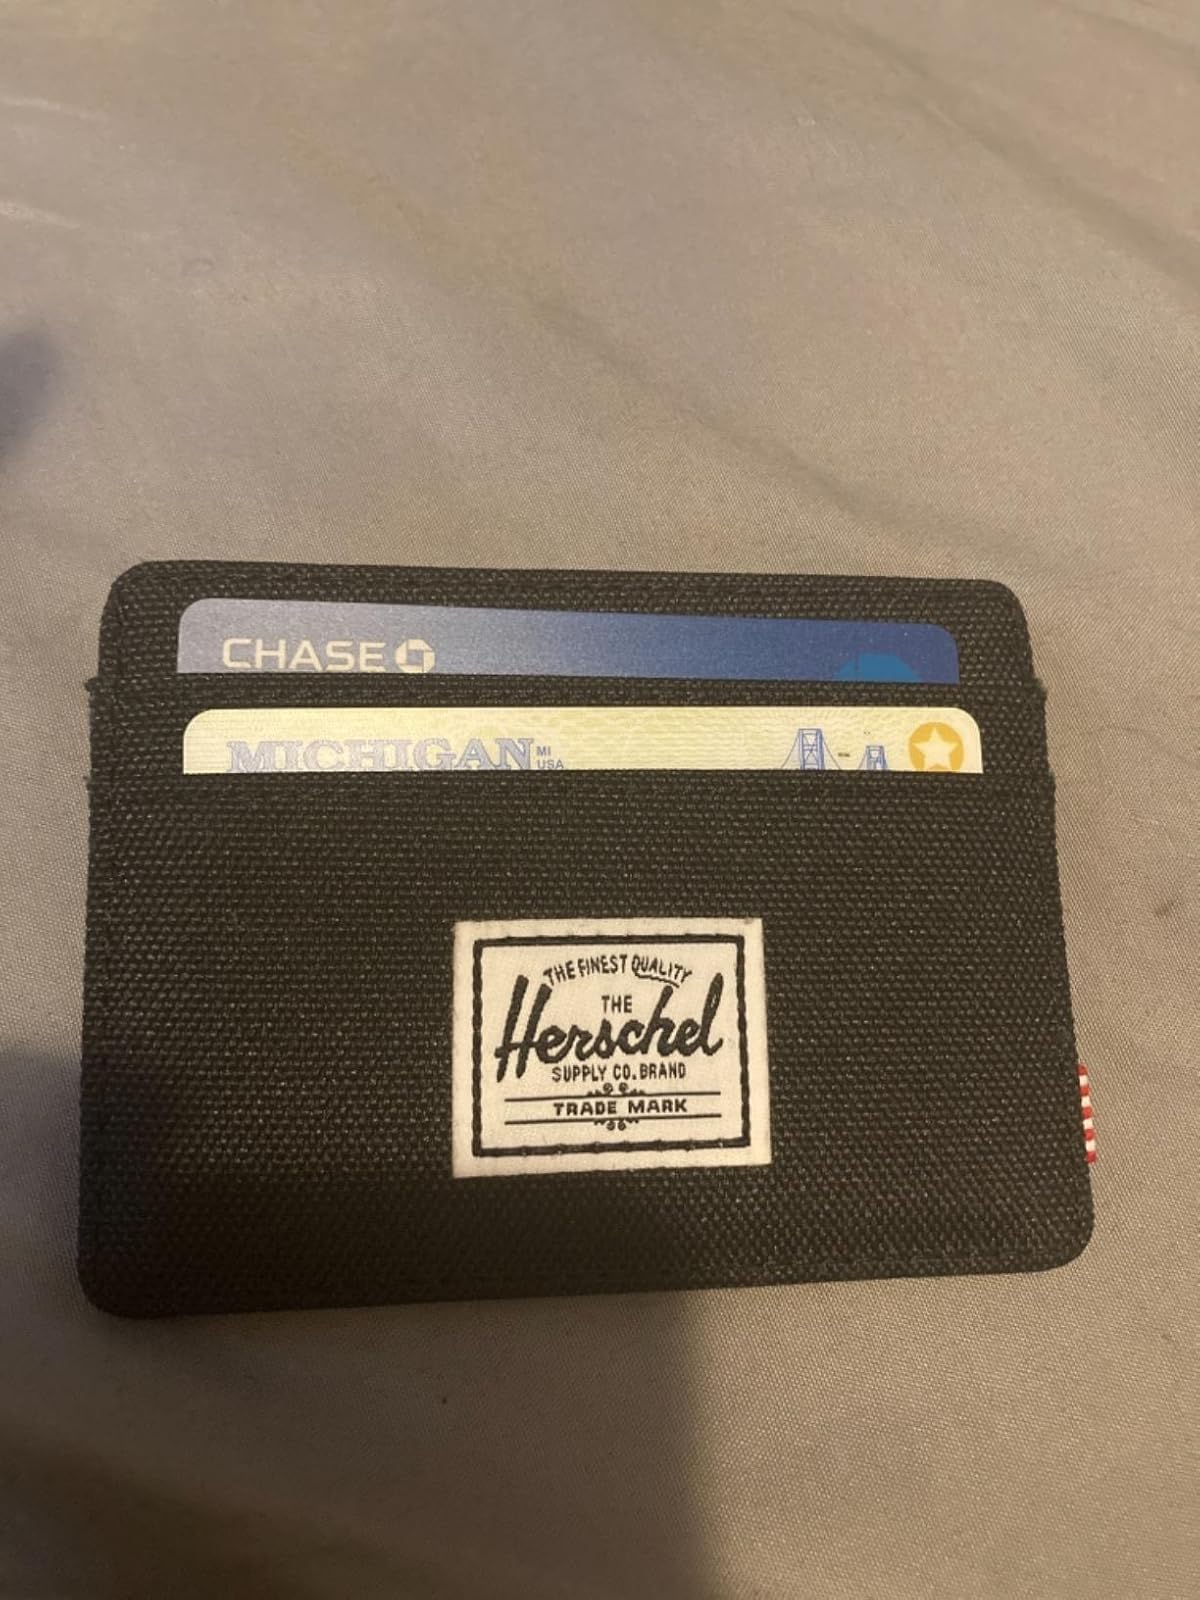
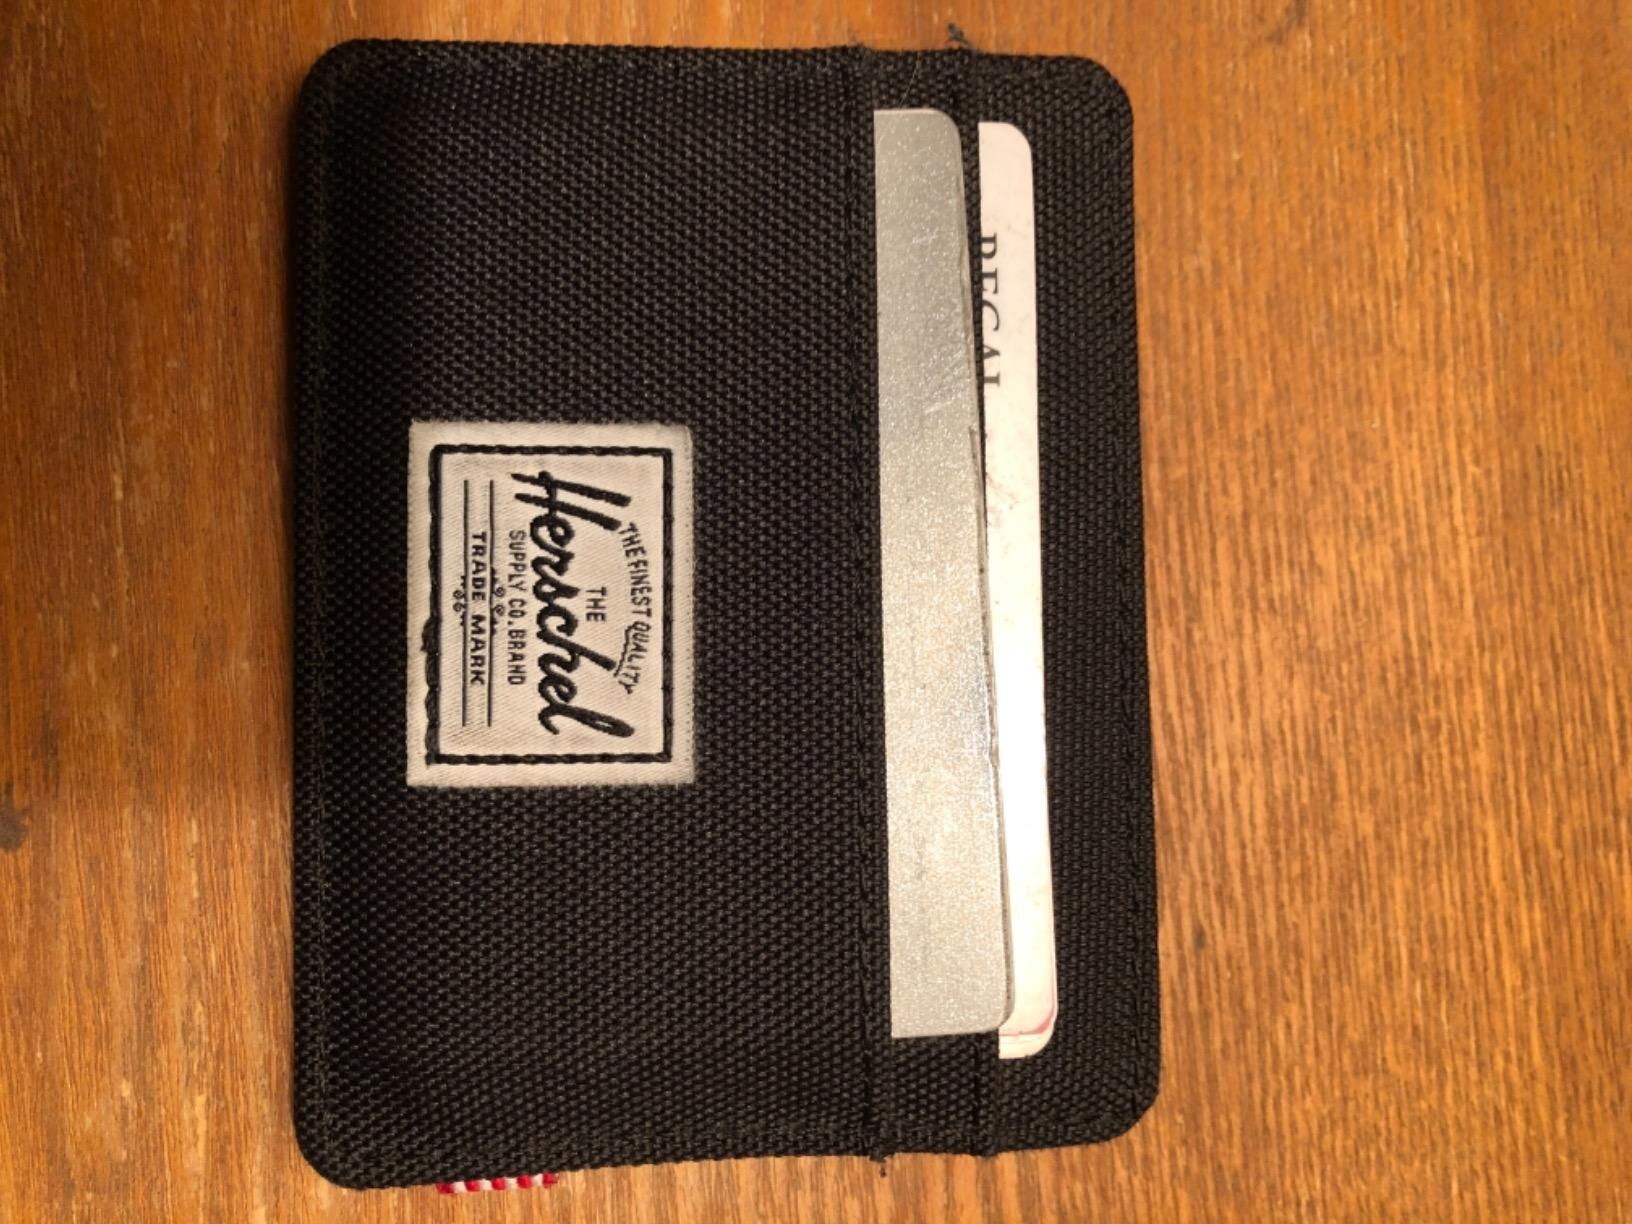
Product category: accessories_wallet
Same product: yes